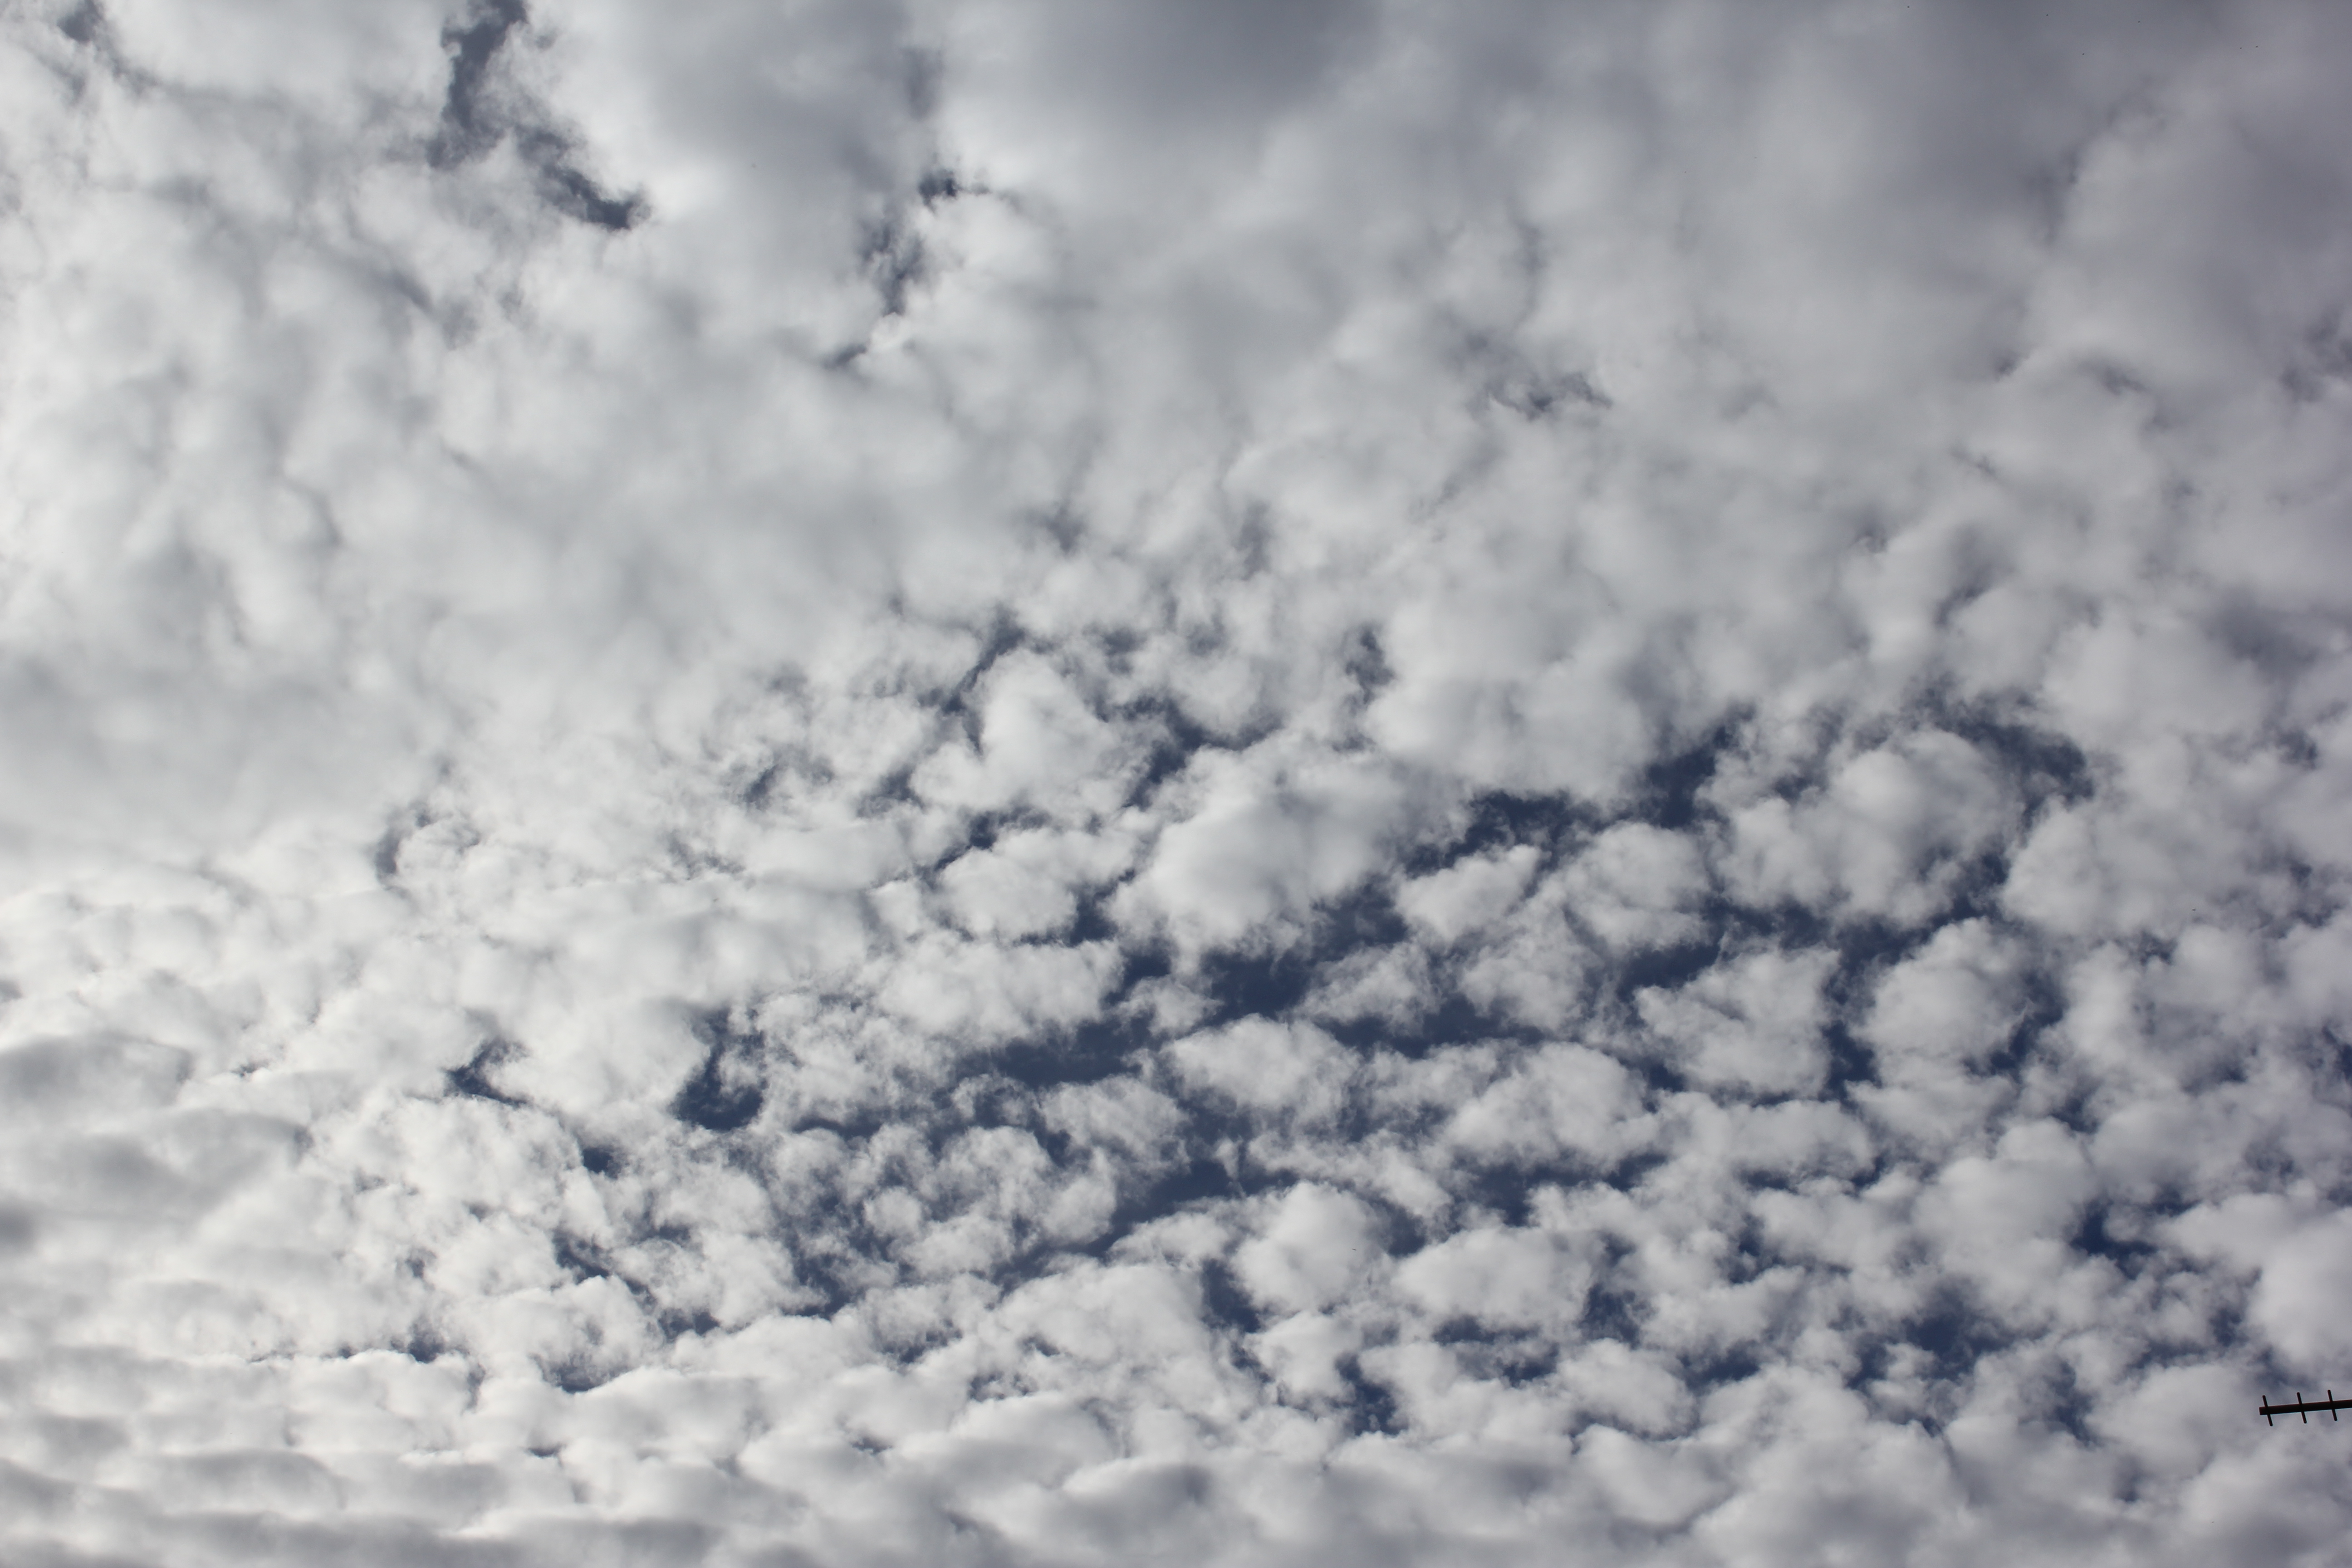
Cloud type: Altocumulus